Poelwijk Castle

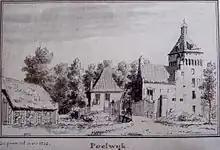
Poelwijk Castle in 1732

Poelwijk Castle is an estate and former castle located to the south of the town of Gendt, part of the municipality of Lingewaard in the Dutch province of Gelderland. The moat and a residential tower of the castle have been preserved. The residential tower is a national monument.